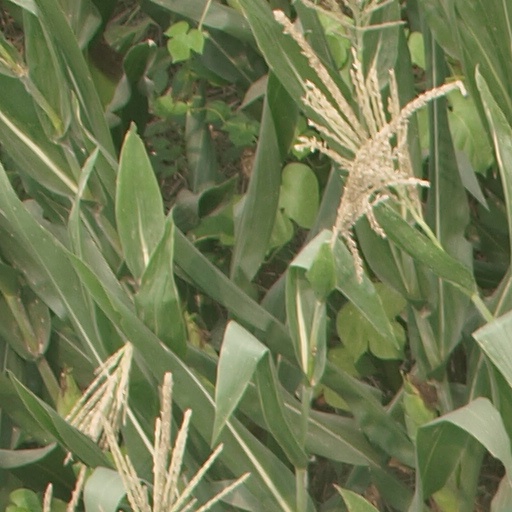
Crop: maize; corn